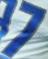
Number: 7